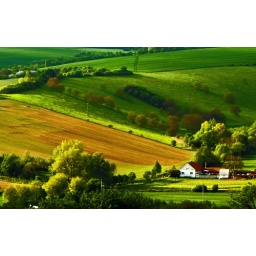
house in green landscape